State Research and Design Shipbuilding Center

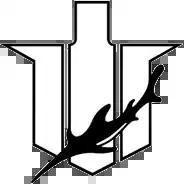

State Research and Design Shipbuilding Center is a design bureau specializing in shipbuilding and located in Mykolaiv, Ukraine. It is part of the Ukrainian Defense Industries state corporation.